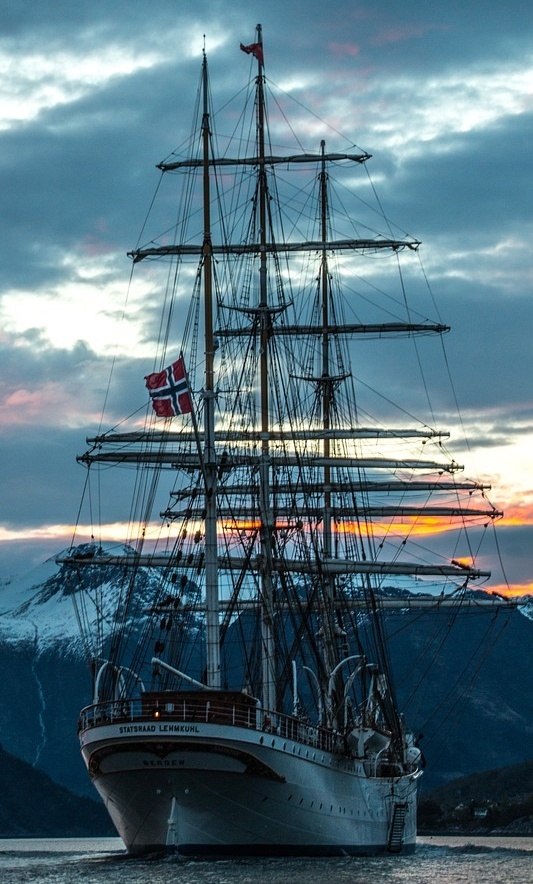
Vehicle type: Ships